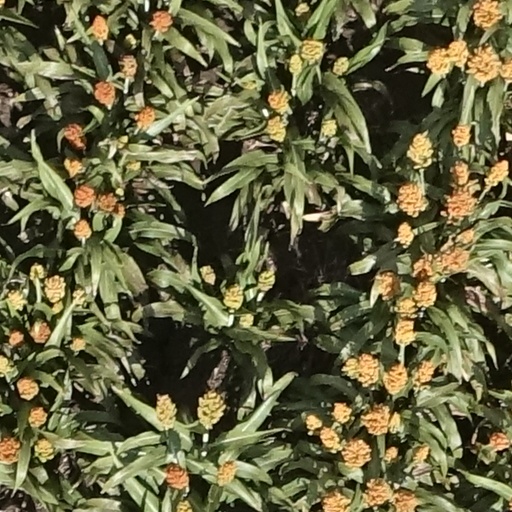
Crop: sorghum